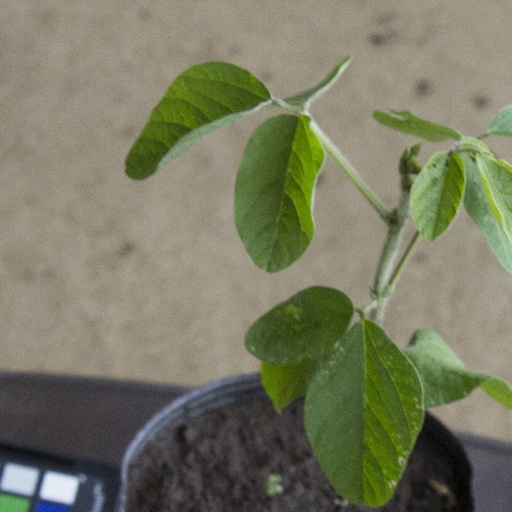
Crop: soybean